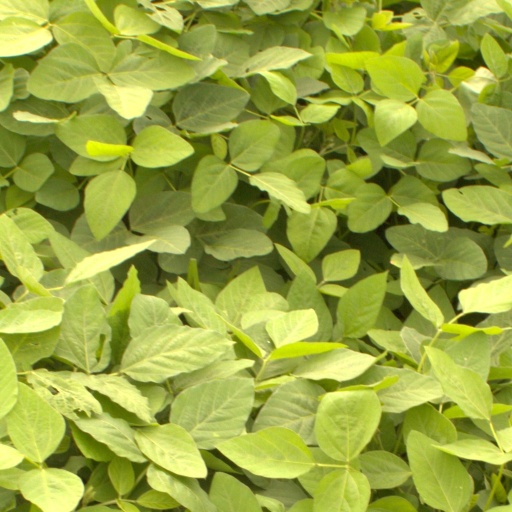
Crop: soybean